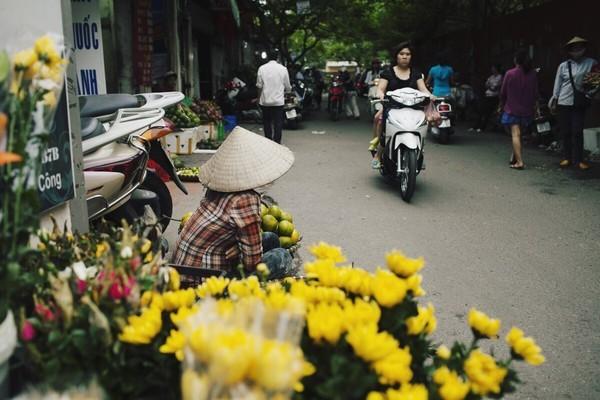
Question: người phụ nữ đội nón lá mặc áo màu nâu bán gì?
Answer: trái quýt xanh